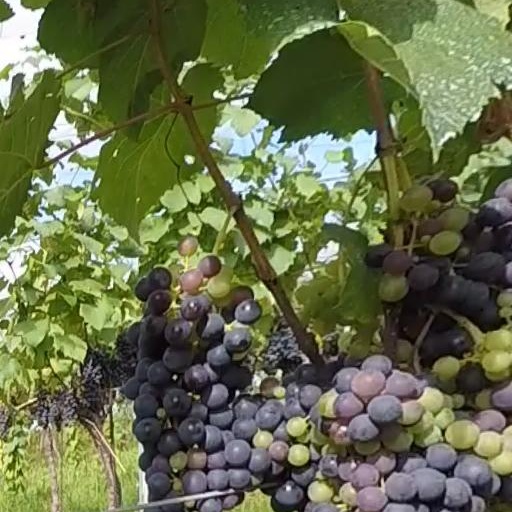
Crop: grape